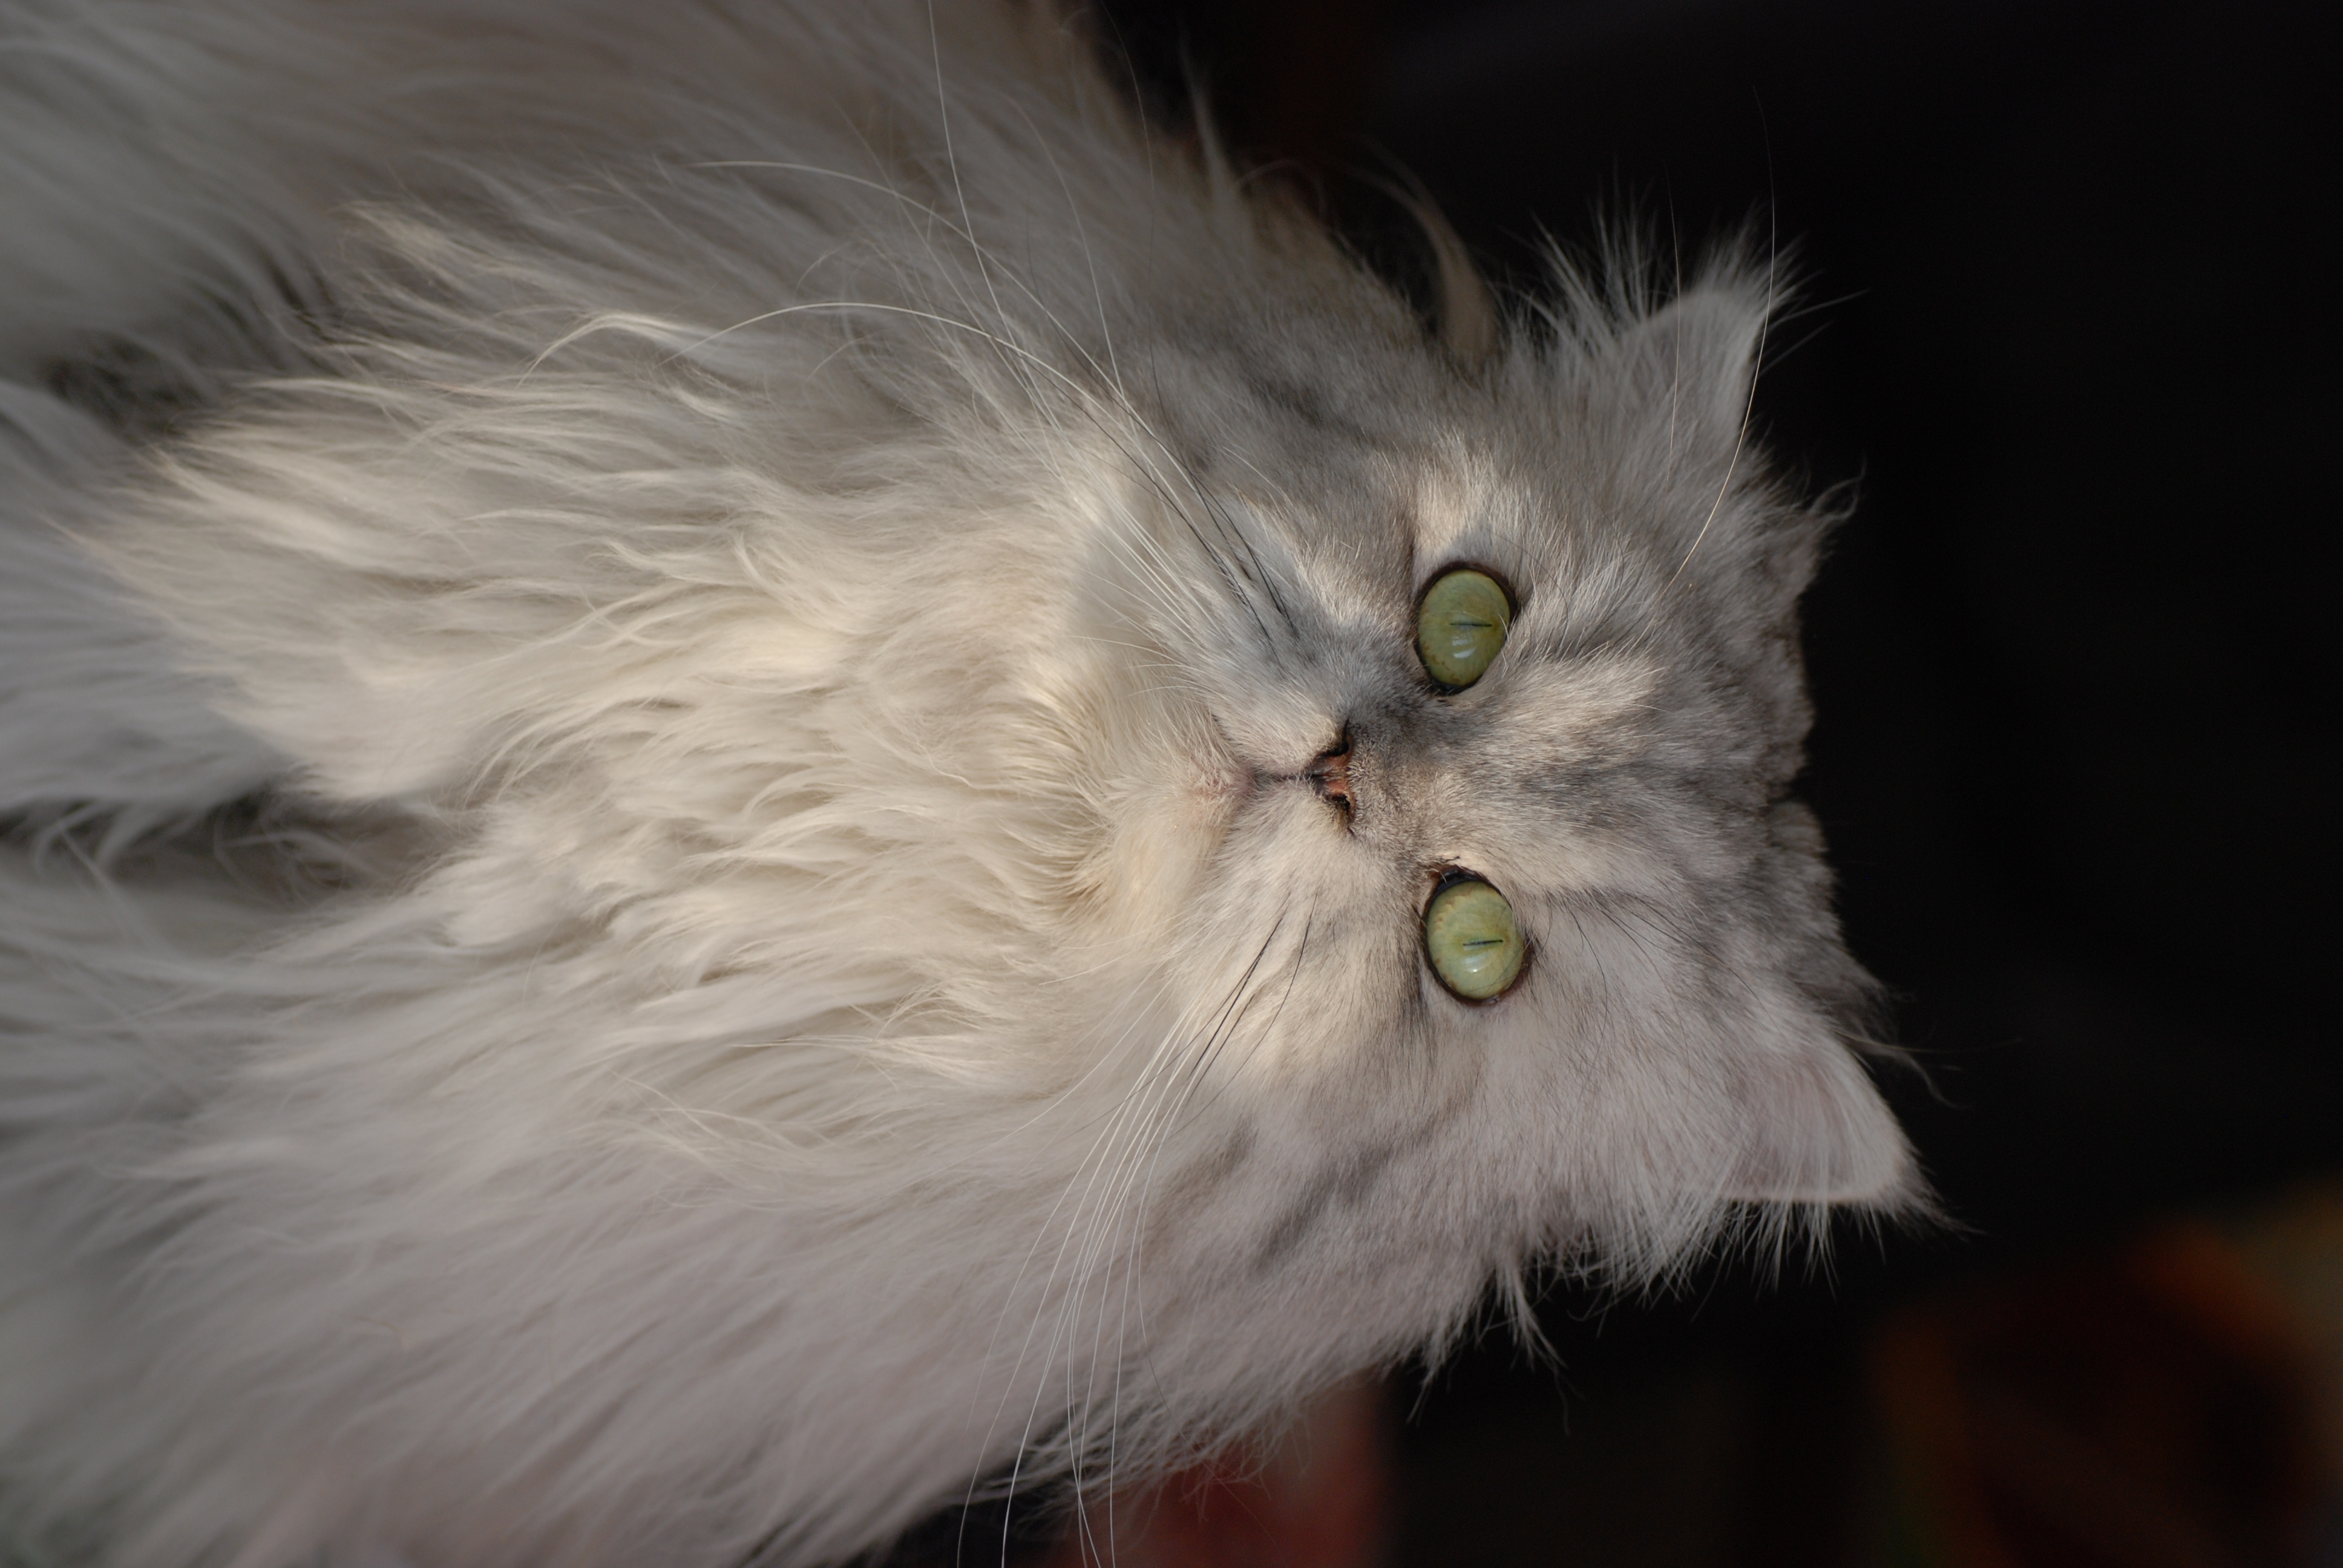
nature, animal, pet, cat, feline, mammal, nikon, fauna, pets, cats, whiskers, animals, vertebrate, chat, moscow, gato, russia, d80, chats, flickrdiamond, siberian, bestofcats, catmoments, moskau, himalayan, nikond80, moscou, marcello, persian, norwegian forest cat, small to medium sized cats, cat like mammal, carnivoran, domestic short haired cat, domestic long haired cat, british semi longhair, turkish angora